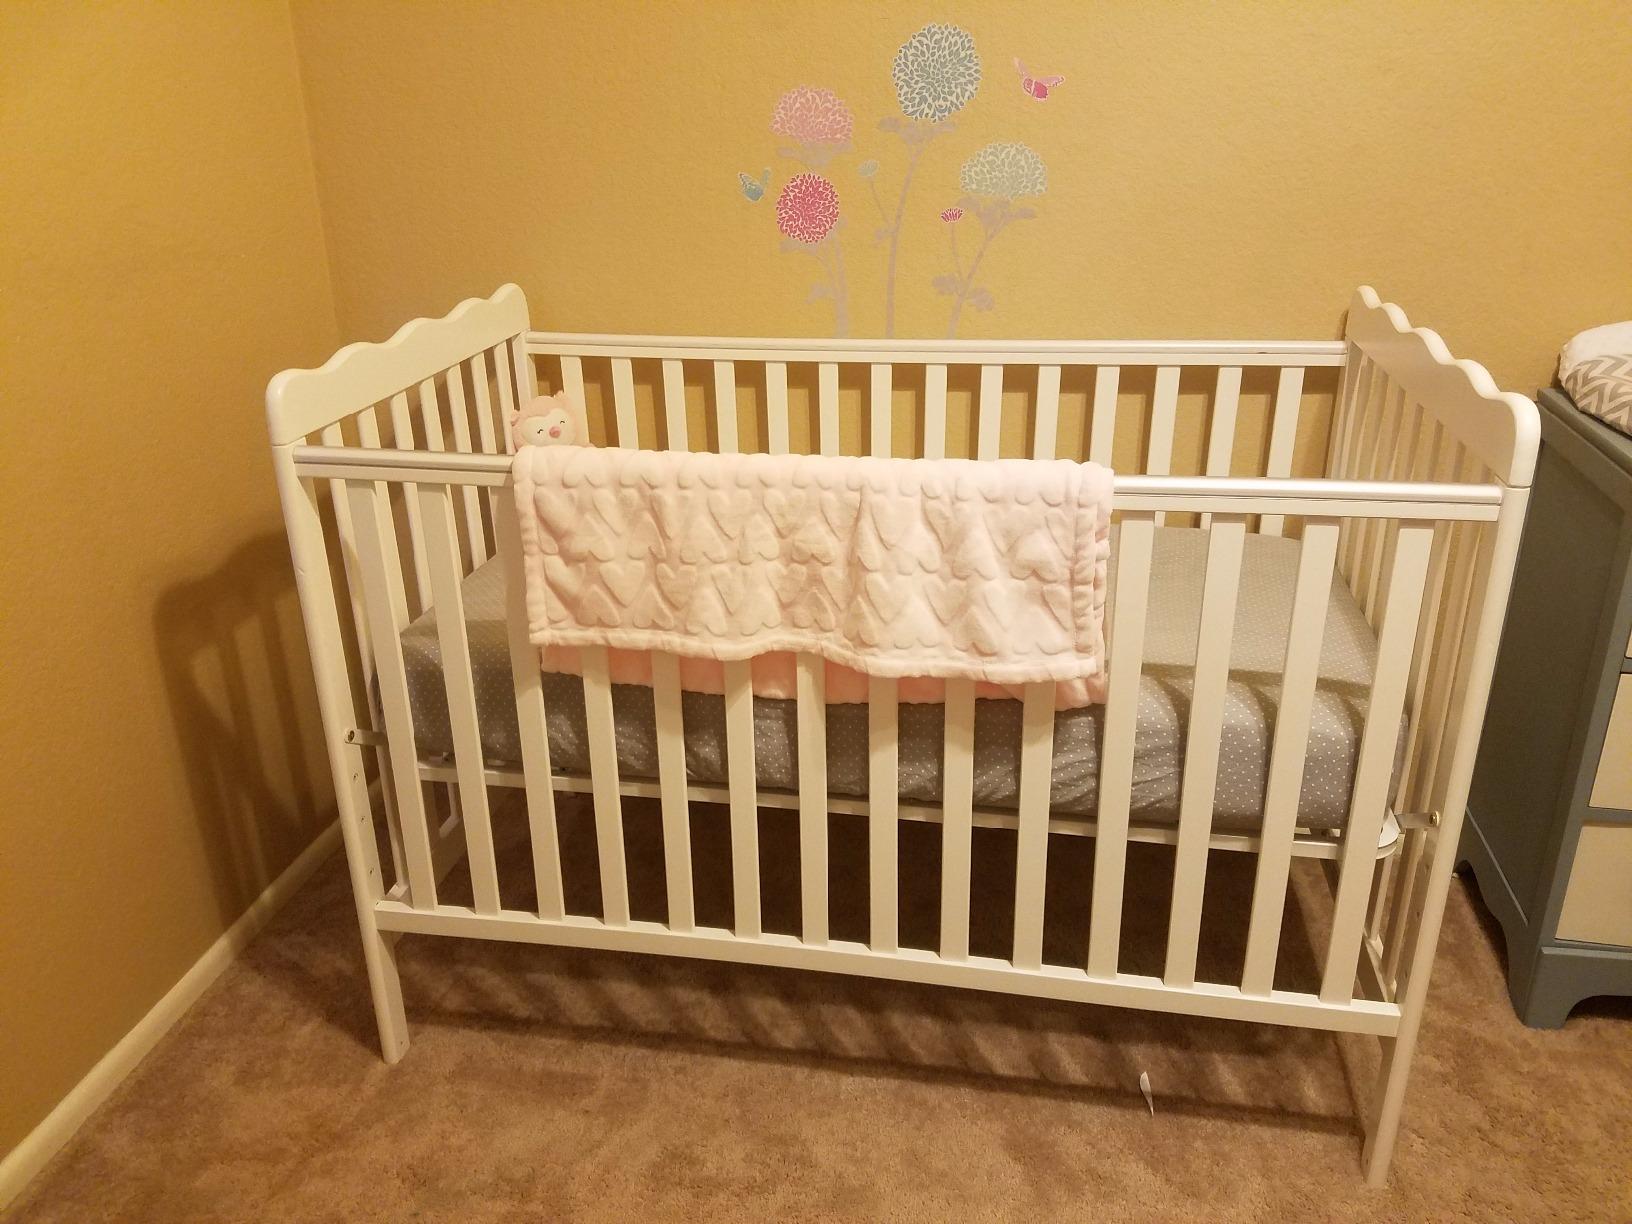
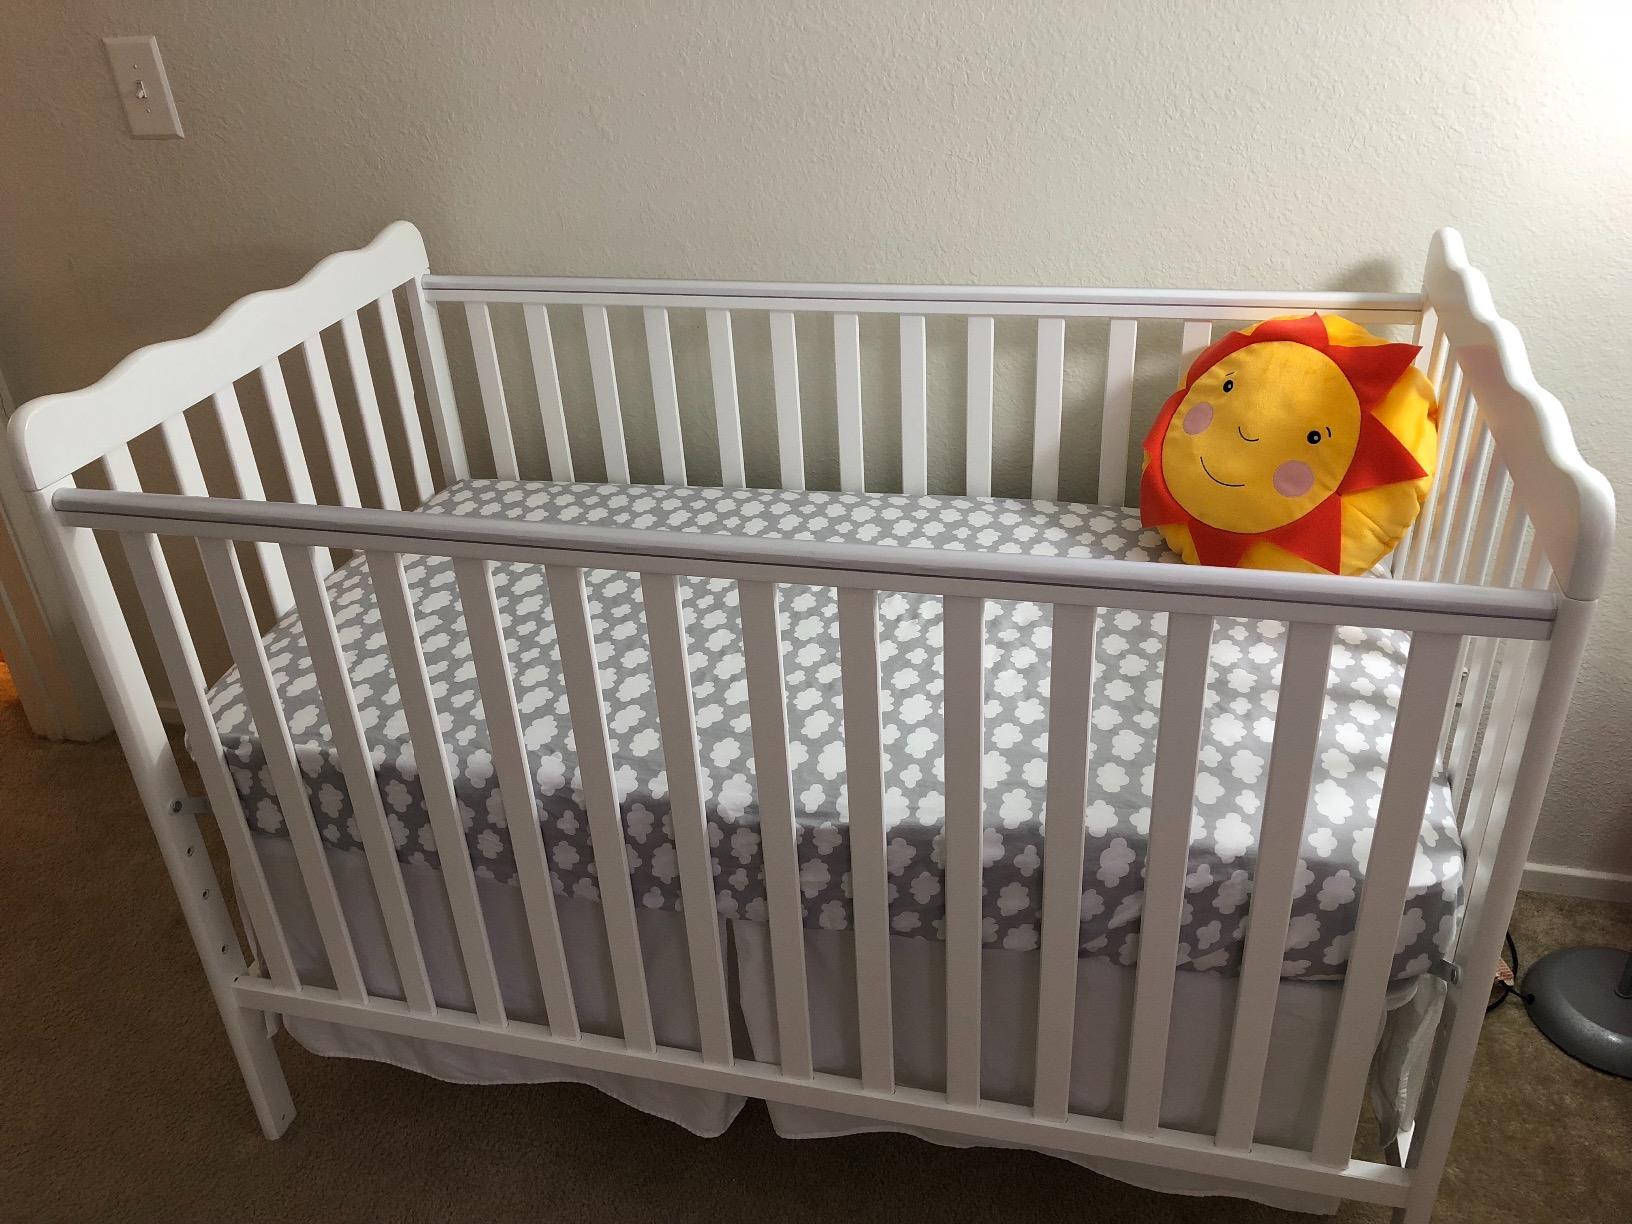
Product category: products_crib
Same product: yes